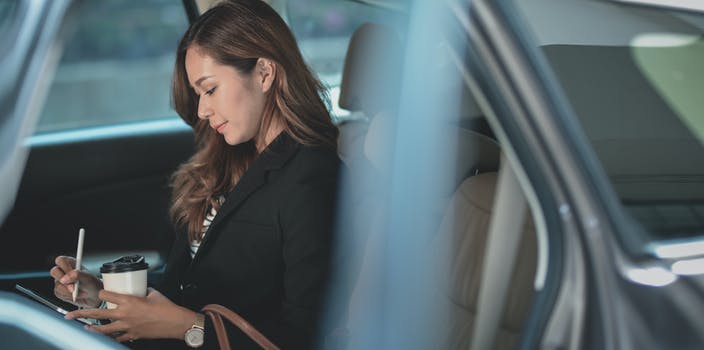
Label: No Watermark